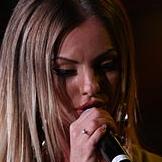
Age: 22